Free Women of Spain

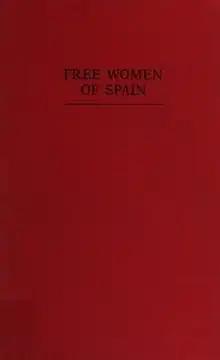

Free Women of Spain: Anarchism and the Struggle for the Emancipation of Women is a 1991 book by Martha Ackelsberg on feminist practices in the Spanish anarchist movement. It is supplemented by interviews the author performed with surviving members of "Mujeres Libres".